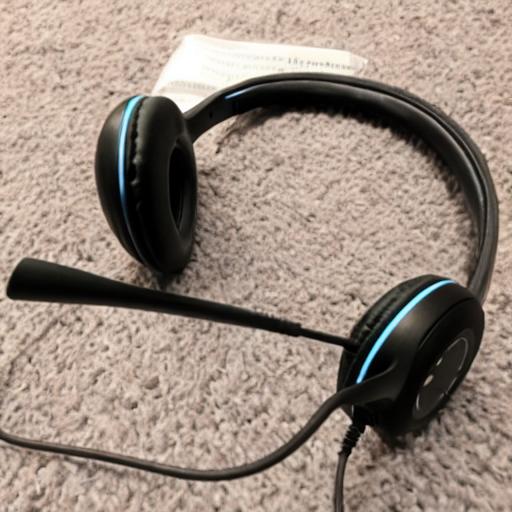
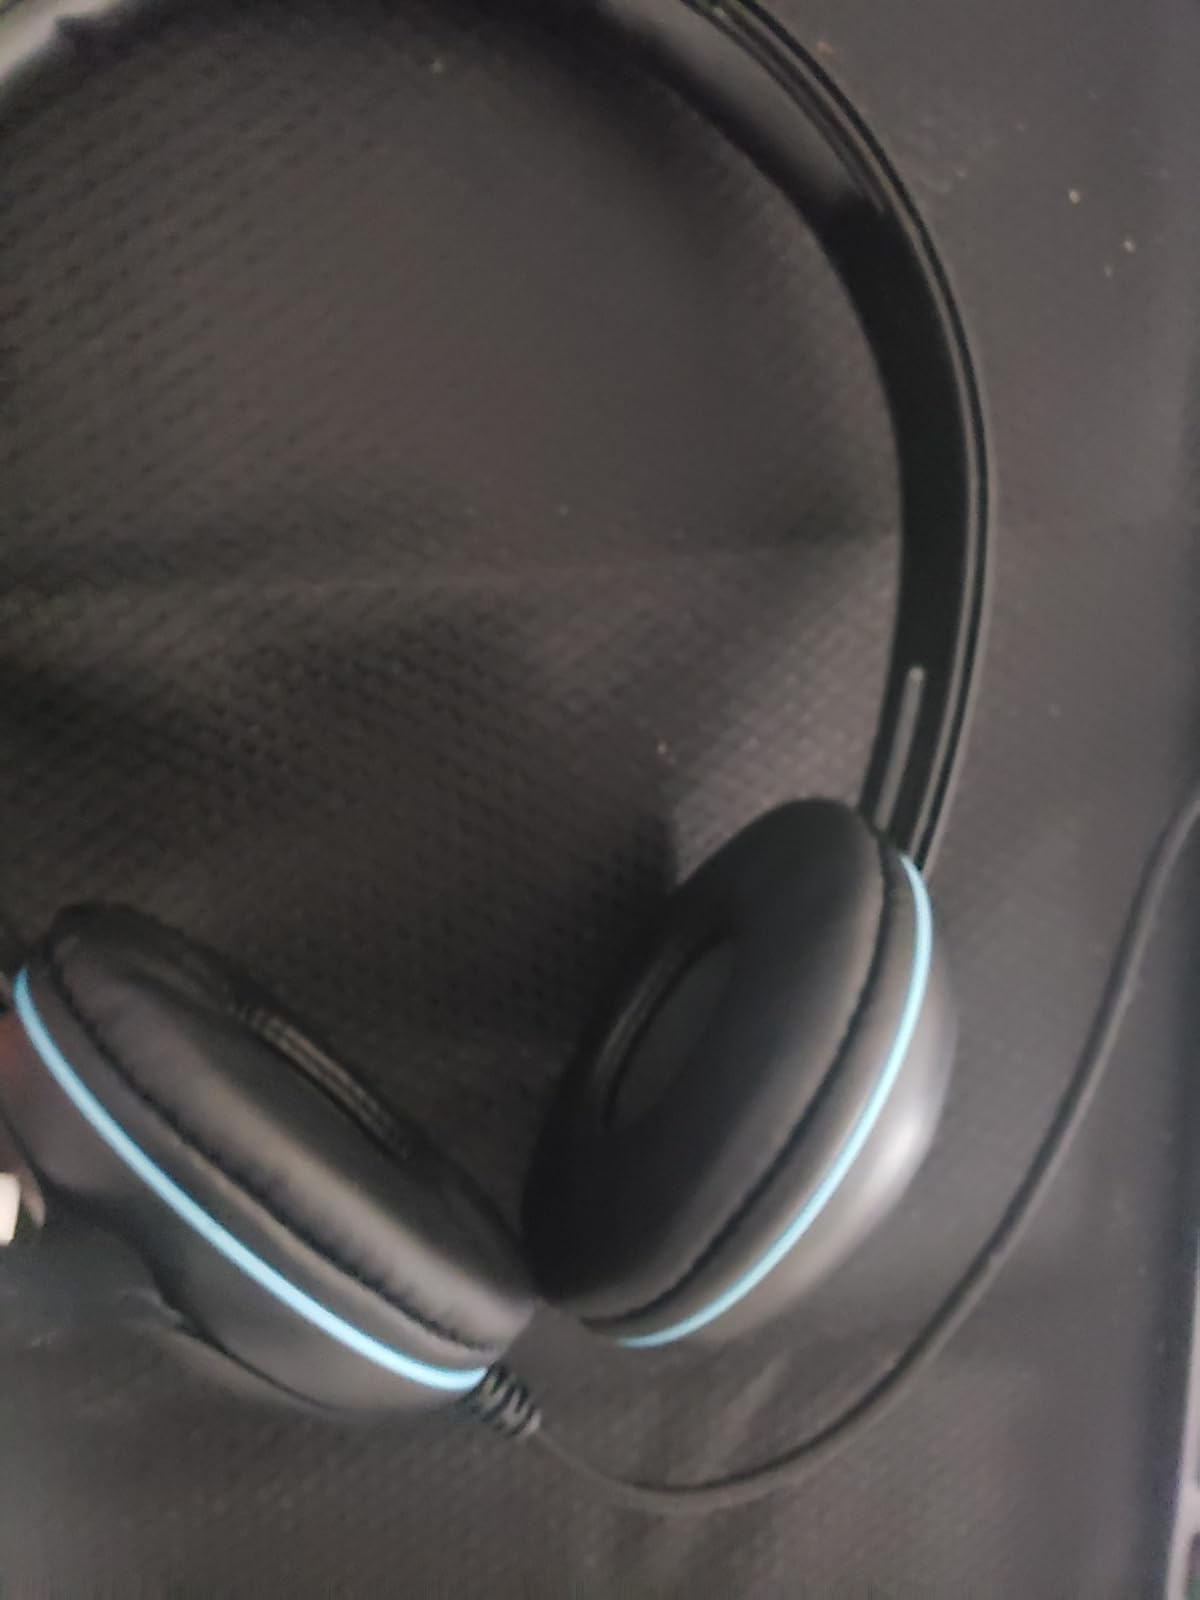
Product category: headphones
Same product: no